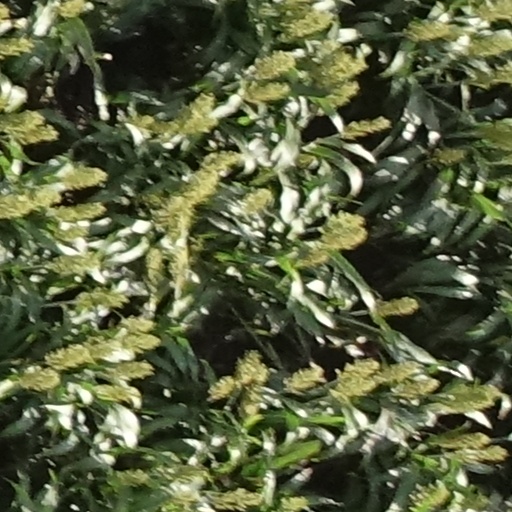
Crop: sorghum